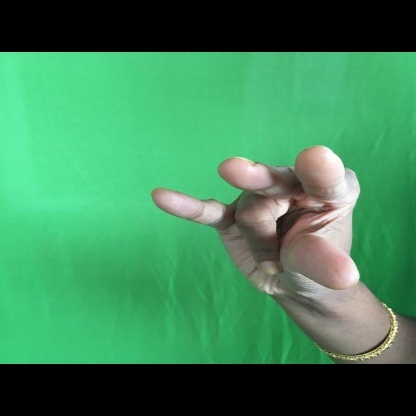
Mudra: Kangulam